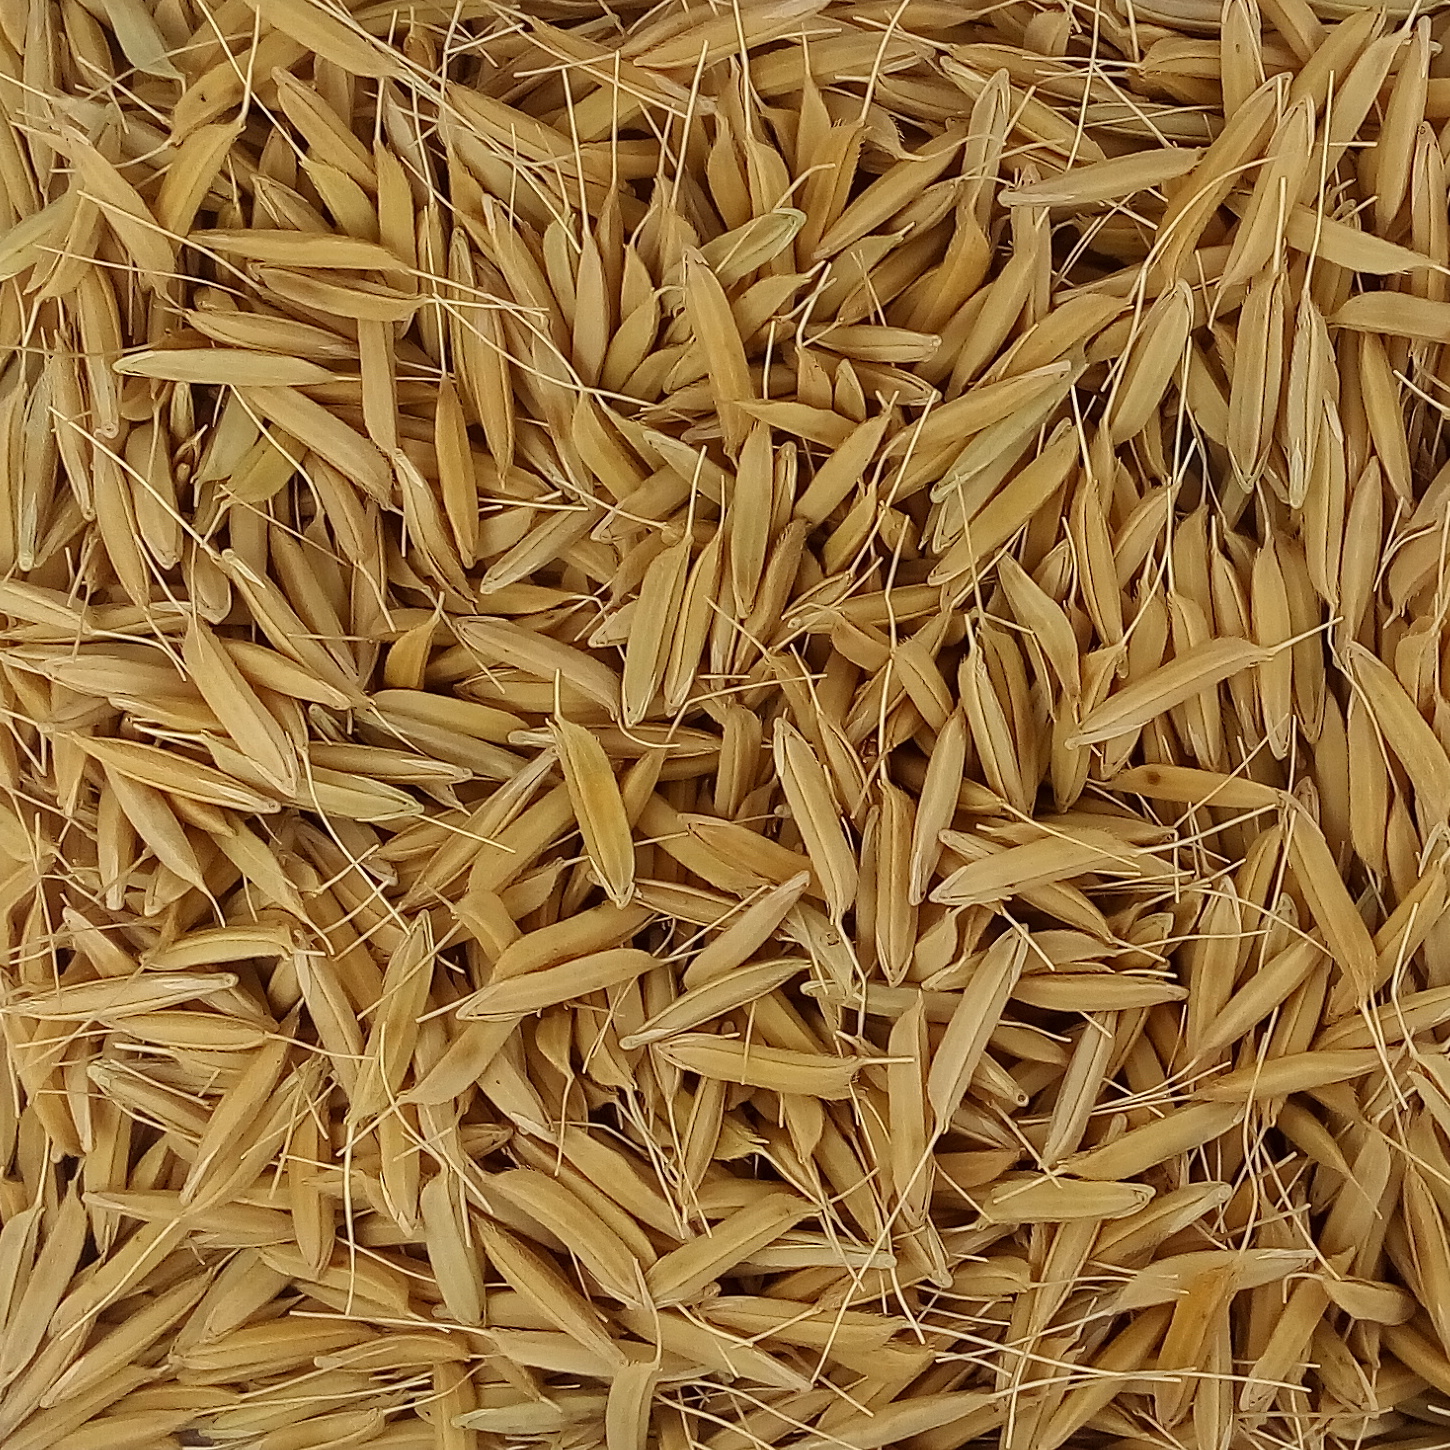
Rice seed variety: PB1